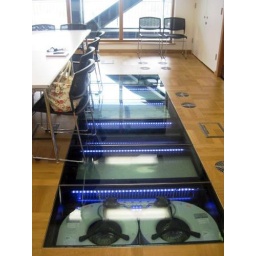
Phase Changing Material Technology under the glass floor windows in the conference room